John William Draper

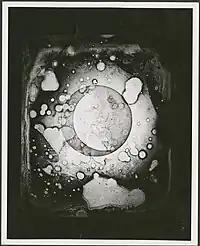
The earliest surviving daguerreotype of the Moon by Draper (1840)

In March 1840 Draper became the second person to produce photographs of an astronomical object, the Moon, considered the first astrophotographs. In 1843 he made daguerreotypes of the solar spectrum that revealed new infra-red and ultra violet lines. In 1850 he was making photomicrographs and engaged his son, Henry (then 13 years old), into their production.